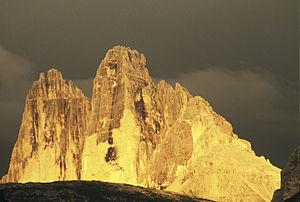
Les via ferrata dans les Dolomites existent depuis le XIXᵉ siècle. Cette « ancienneté » et le fait de se situer dans le massif des Dolomites inscrit au patrimoine de l'Unesco depuis 2009 leur donnent un intérêt spécifique.